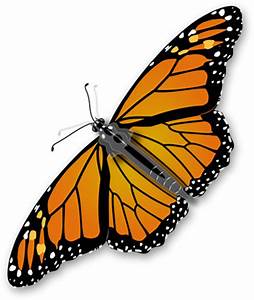
Label: butterfly